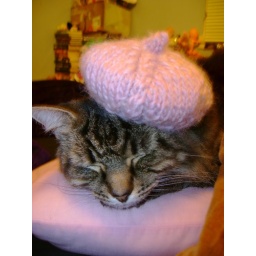
cat in the hat